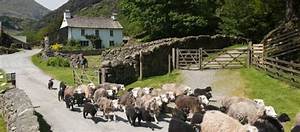
Label: pecora